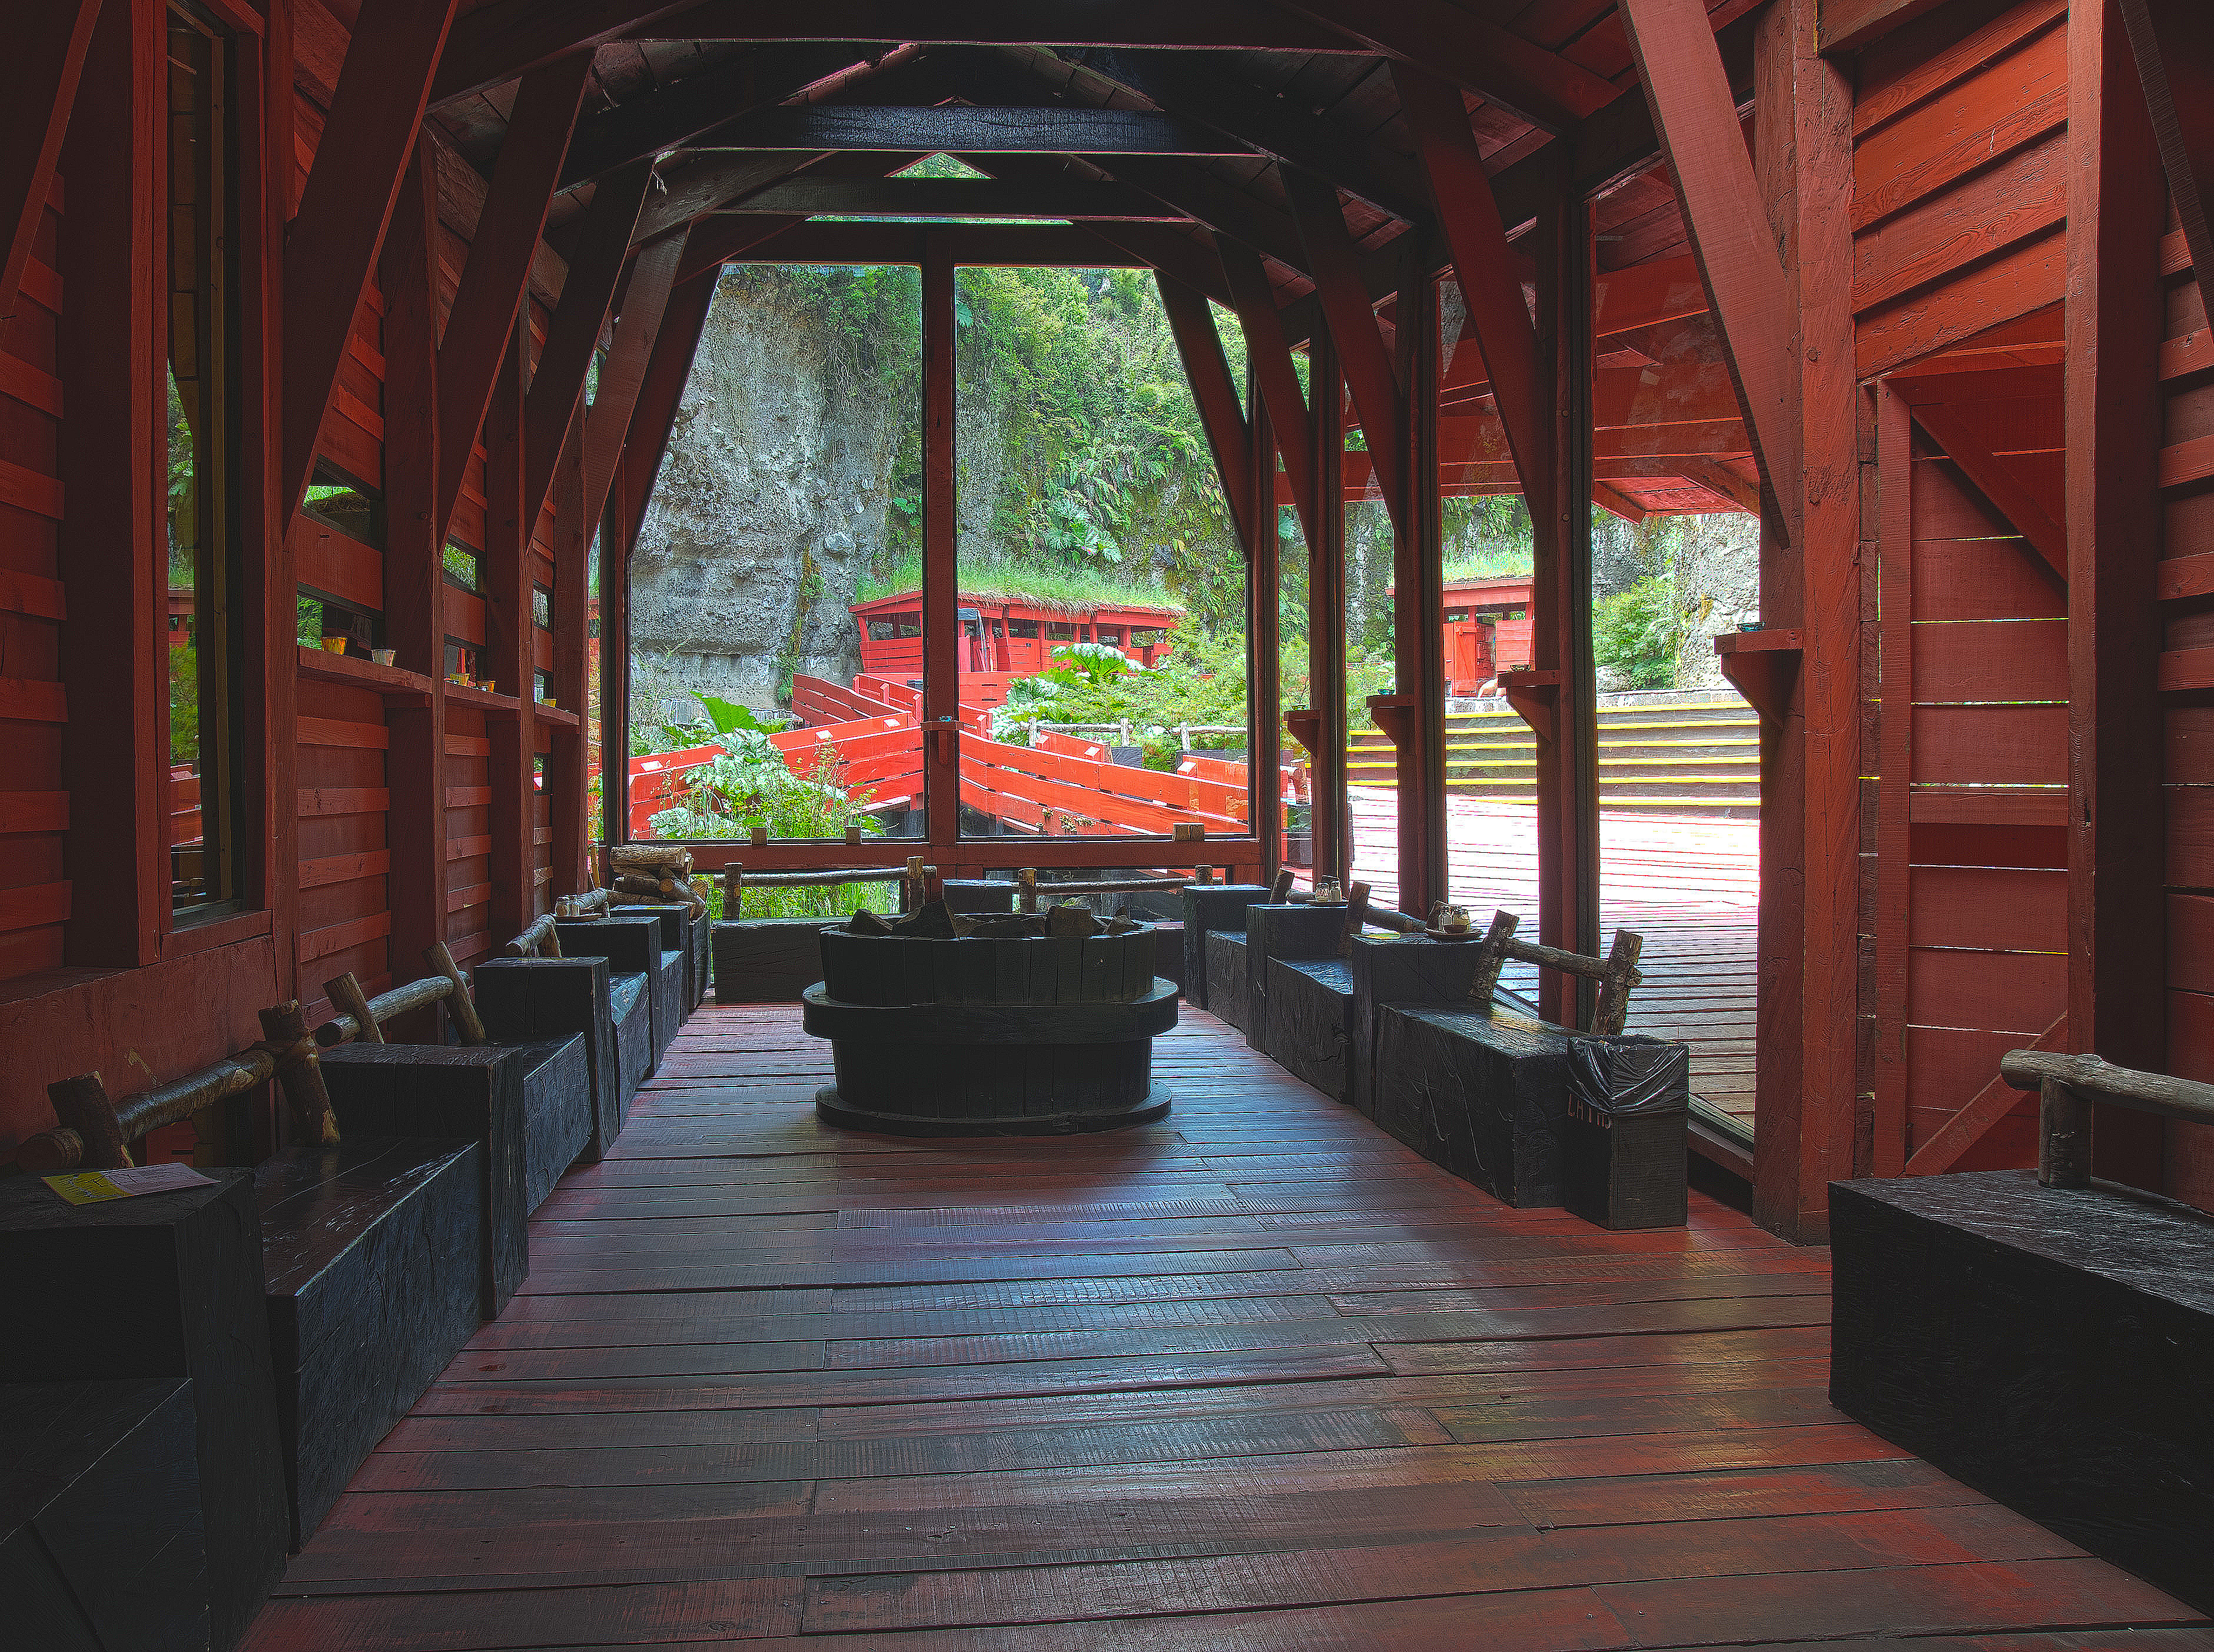
architecture, wood, building, nikon, chile, interior design, shrine, estate, d300